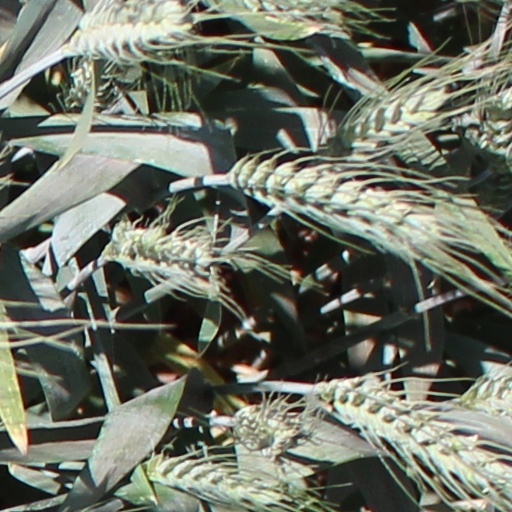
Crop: wheat